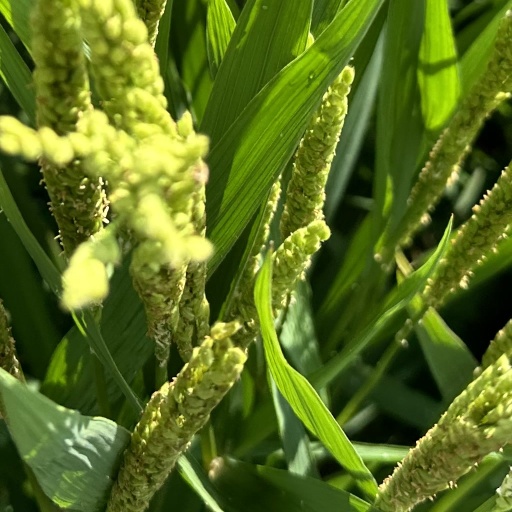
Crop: rice